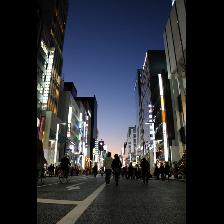
Label: Human